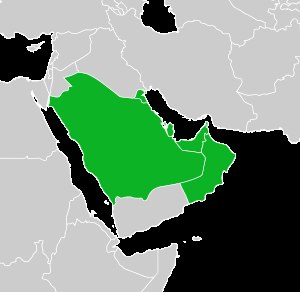
Golfstaternes samarbejdsråd / Medlemslande
Kort over medlemslande.
Golfstaternes samarbejdsråd er et samarbejde mellem en række af golfstaterne. Samarbejdet blev grundlagt den 24. maj 1981.